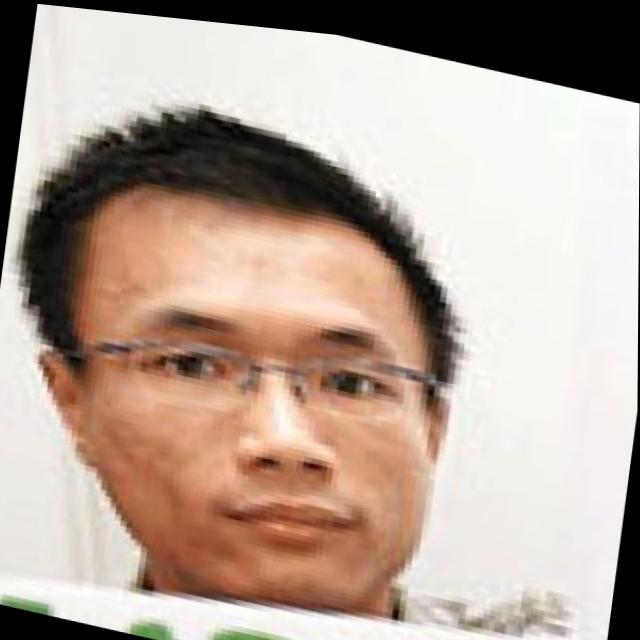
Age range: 21-44